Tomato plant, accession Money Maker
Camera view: tilt-top (135 deg); turntable rotation: 120 degrees
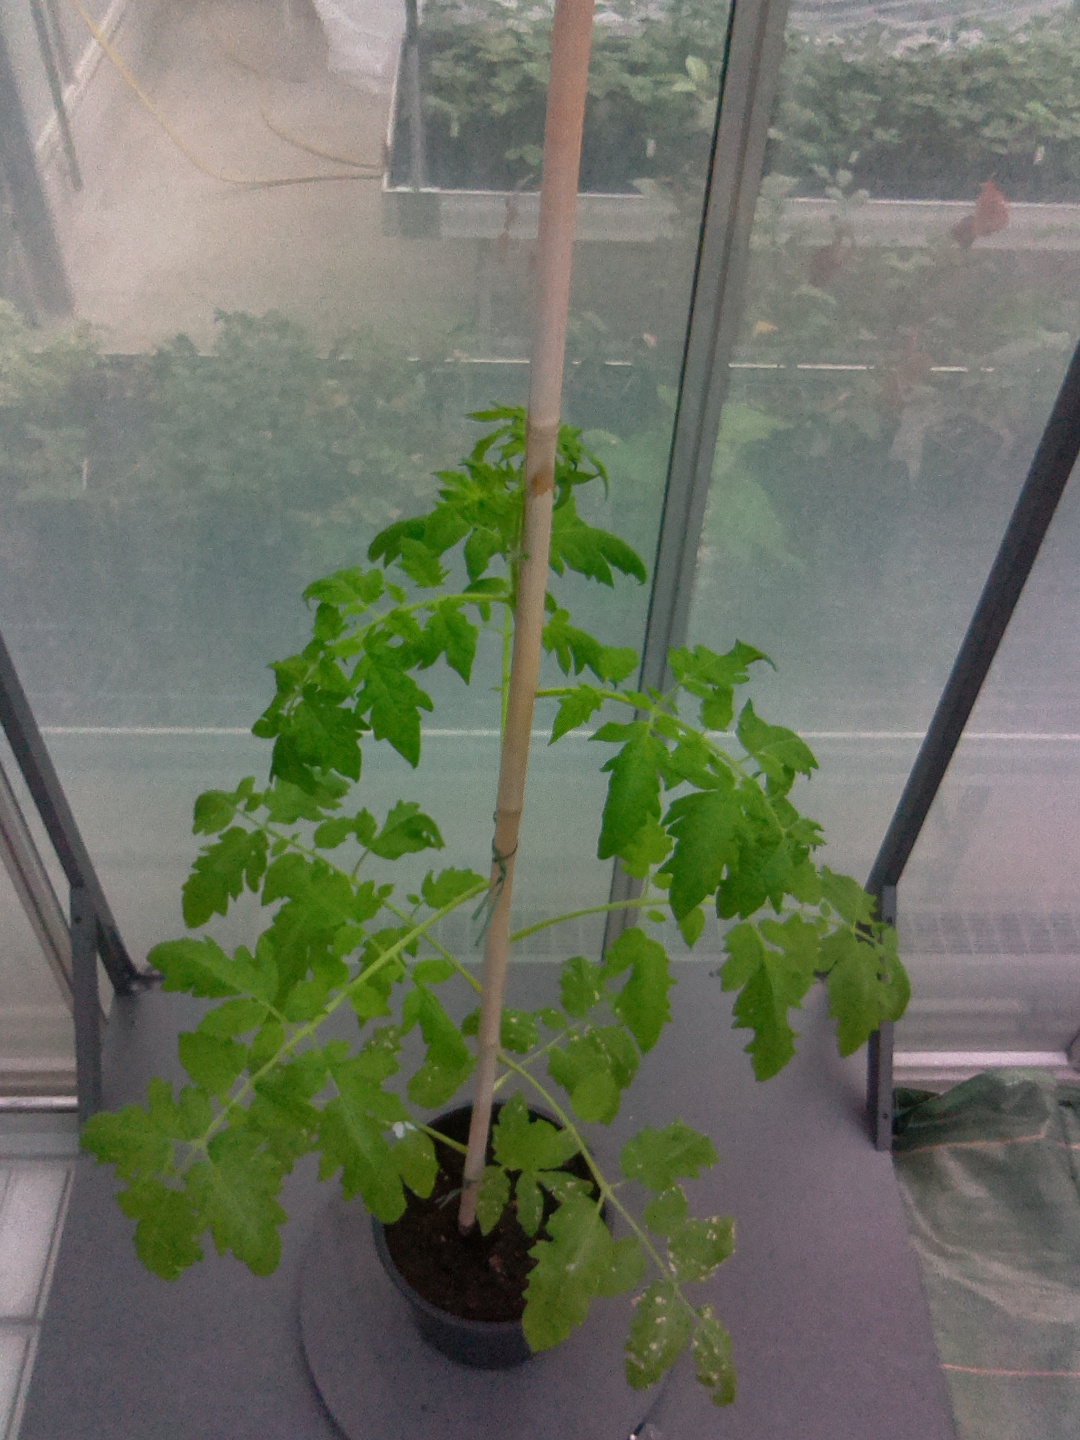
BBCH growth stage 15: 10 of true leaves visible